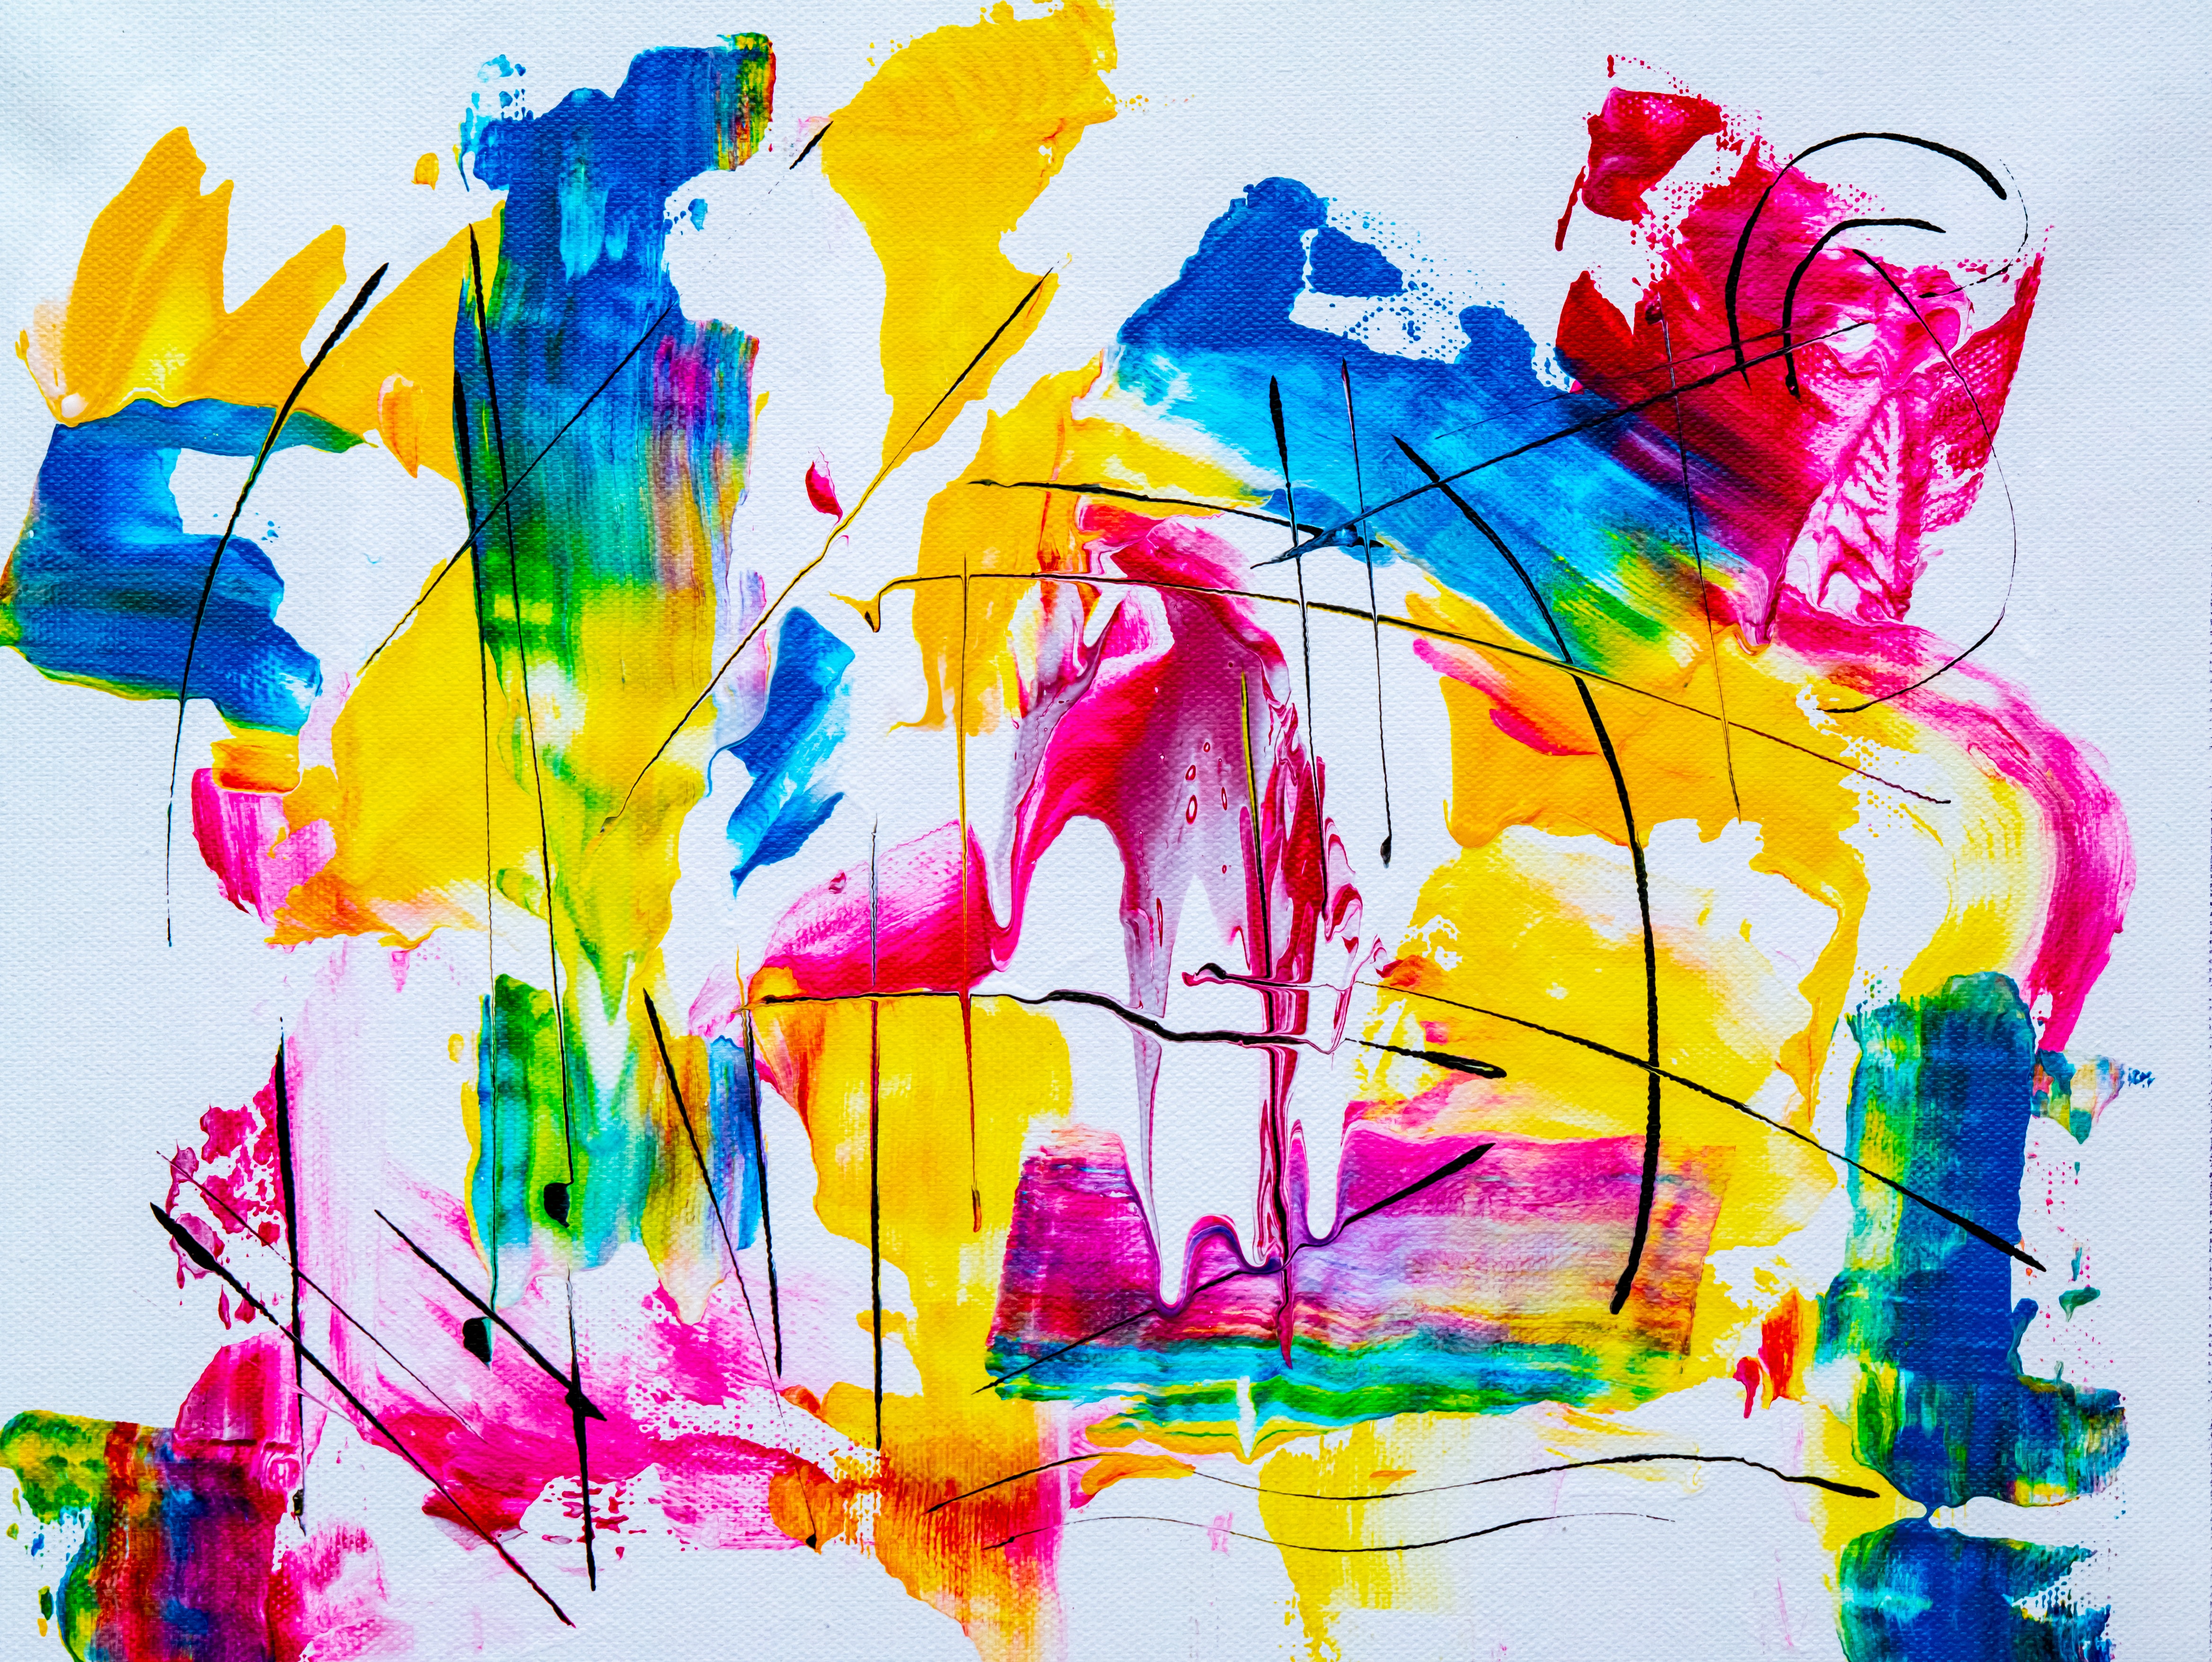
modern art, art, graphic design, child art, watercolor paint, painting, visual arts, illustration, Colorfulness, graphics, paint, acrylic paint, drawing, artwork